Holy Union Sisters

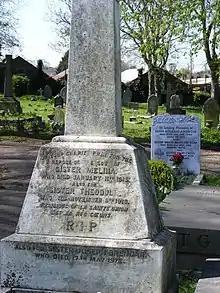
A gravestone dedicated to Sisters Melina and Theodula, two of the three Holy Union Sisters who founded Grays Convent High School, Grays, England

The Sisters devote themselves to the education of youth and have founded schools in multiple countries. Some of these schools are still run by the Sisters today.